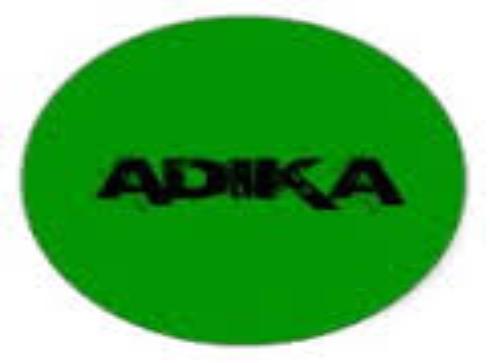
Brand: adika
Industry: Leisure